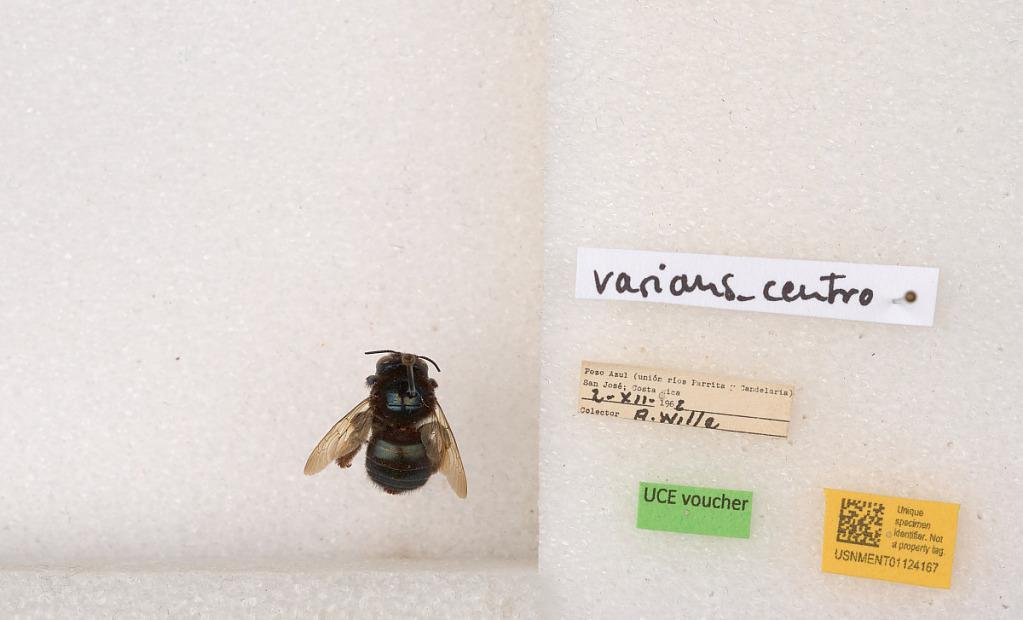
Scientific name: Xylocopa (Schonnherria) varians varians Smith
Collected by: A. Wille
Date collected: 1962-12-2
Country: Costa Rica
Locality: Pozo Azul (union rios Parrita y Candelaria) San Jose